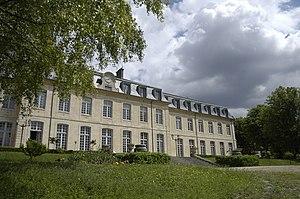
Photo du Lycée Michelet à Vanves
Vanves est une commune française du département des Hauts-de-Seine en région Île-de-France, située au sud-ouest de Paris dont elle est limitrophe.
Cet article recense les monuments historiques des Hauts-de-Seine, en France.